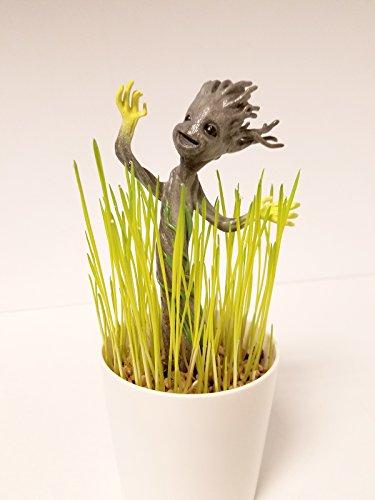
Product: Uncle Milton Marvel Guardians of the Galaxy Grow and Glow Groot – Baby Groot Flower Pot
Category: Toys & Games | Learning & Education | Science Kits & Toys
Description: BABY GROOT: Grow your own Groot plant, inspired by dancing baby groot from Marvel’s Guardians of the Galaxy.
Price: $15.90
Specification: ProductDimensions:3x3x7inches|ItemWeight:9.6ounces|ShippingWeight:11.2ounces(Viewshippingratesandpolicies)|DomesticShipping:ItemcanbeshippedwithinU.S.|InternationalShipping:ThisitemcanbeshippedtoselectcountriesoutsideoftheU.S.LearnMore|ASIN:B00WAV0JZS|Itemmodelnumber:18422|Manufacturerrecommendedage:5-15years|Batteries:3AAAbatteriesrequired.